Jiyūgaoka Station (Tokyo)

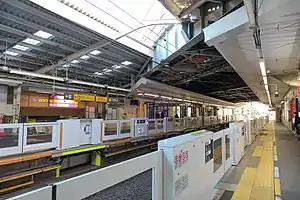
Jiyugaoka Station Oimachi Line Platform, 18 December 2021

is a railway station in Meguro, Tokyo, Japan, operated by the private railway operator Tokyu Corporation.